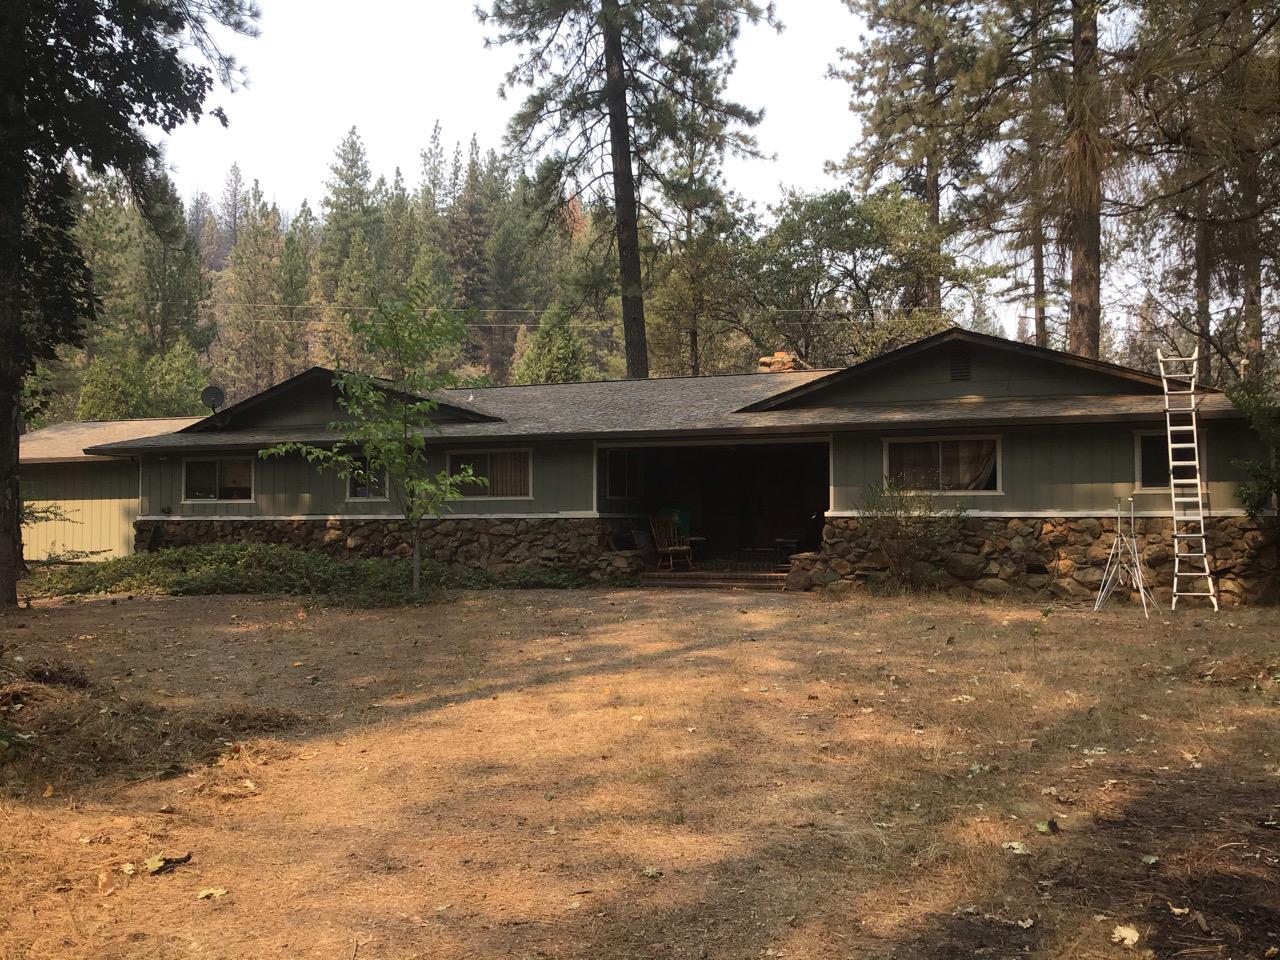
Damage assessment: no_damage